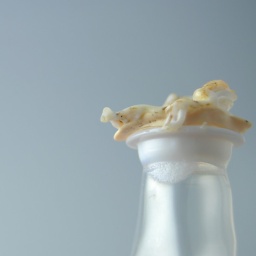
The PET plastic in this bottle melted and caused parts of the plastic to recrystallise.